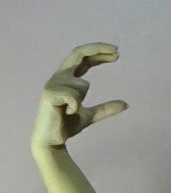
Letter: thal